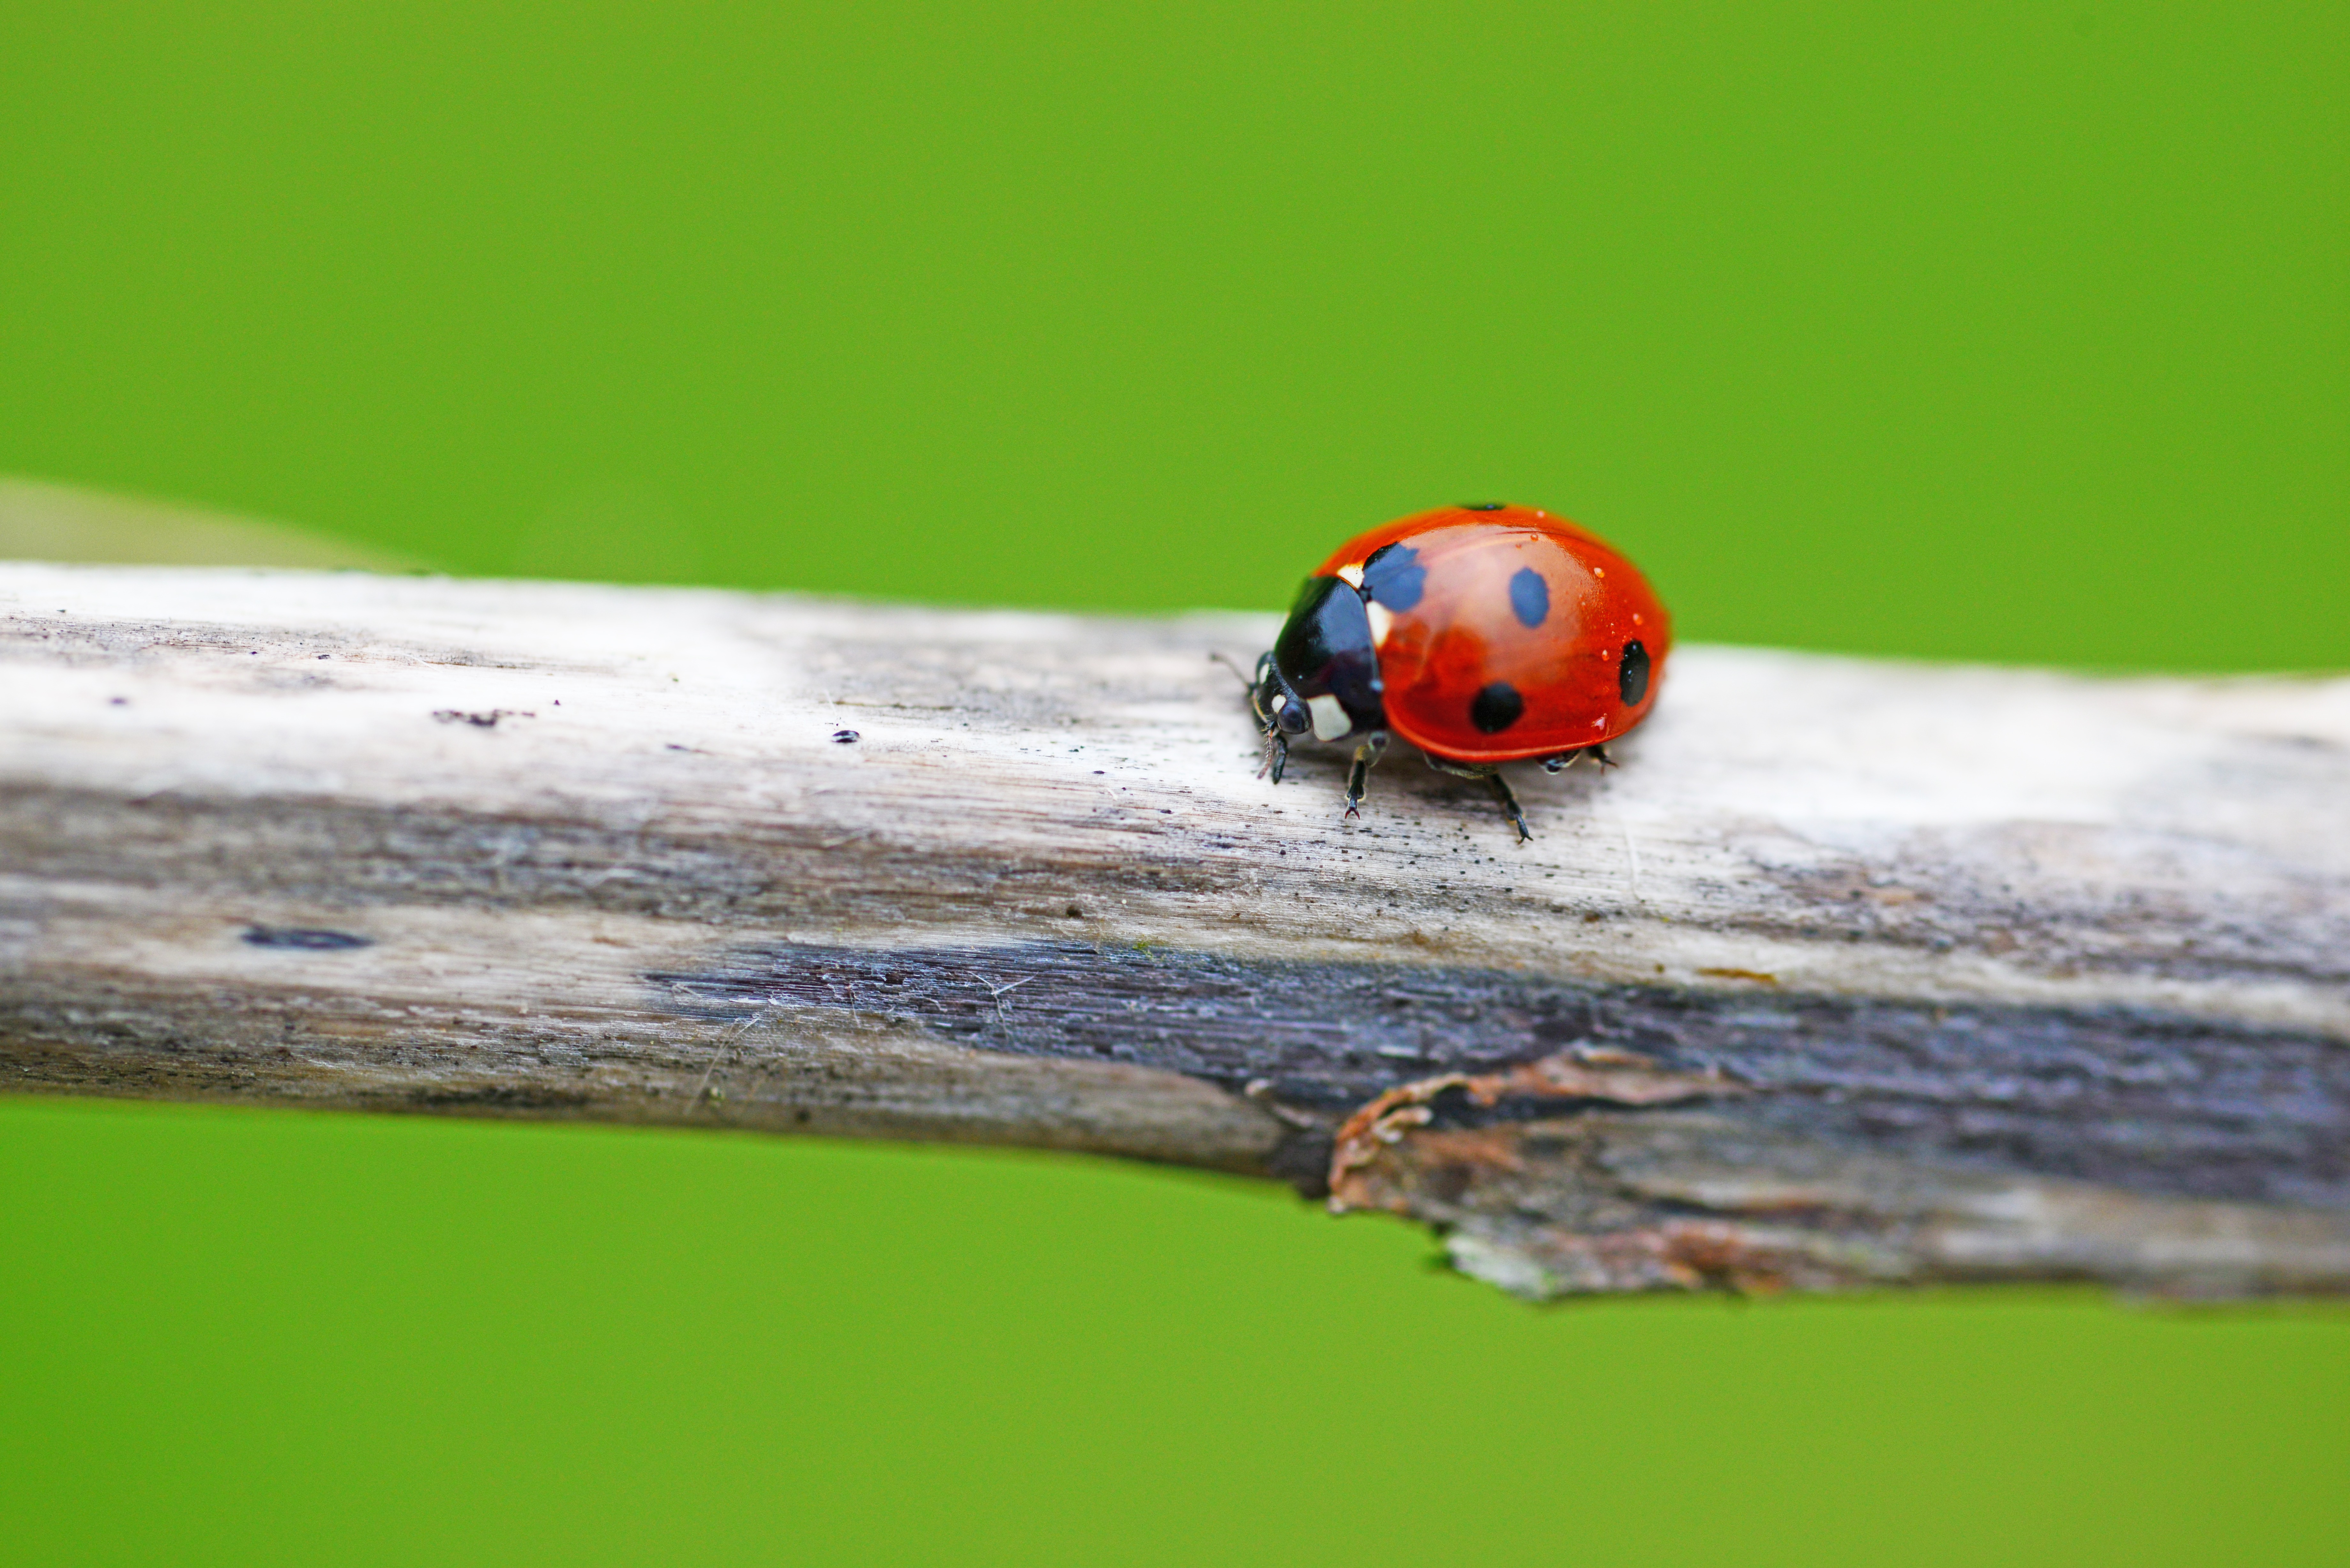
photography, green, insect, ladybug, fauna, ladybird, invertebrate, close up, detail, beetle, macro photography, winged insect, leaf beetle, coccinella septempunctata, seven spot ladybird